Robert Nimmo

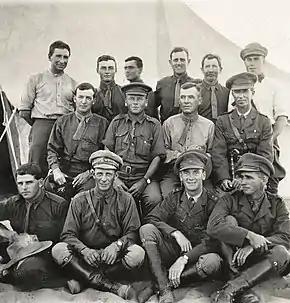
a group of officers in various forms of dress, some with headdress, sitting in front of a tent

Between 21 and 29 October, Nimmo and his squadron were detached to the Imperial Camel Corps Brigade for patrol and outpost duty. Nimmo led his squadron during the successful Battle of Beersheba on 31 October, where the 5th Light Horse Regiment helped cut the Beersheba-Hebron road at Sakati to isolate the Ottoman defenders. The presence of the 2nd Light Horse Brigade across the Beersheba-Hebron road helped to give the German general commanding the Ottoman forces in the sector, Friedrich Freiherr Kress von Kressenstein, the false impression that the Allied advance would now be aimed at Jerusalem, and he made troop dispositions that weakened the defences at Gaza. Nimmo's squadron then participated in the follow-up operations around Tel el Khuweilfe in the first few days of November, which were initially led by the 5th Light Horse Regiment. Soon after, the 5th Light Horse Regiment participated in the successful Third Battle of Gaza on 7 November, where it advanced quickly with exposed flanks to attempt to cut off the retreating Ottoman forces at Huj, but was unable to reach its objective despite fighting "dashingly". Later that day the 5th Light Horse Regiment attacked the Tel Abu Dilakh ridge, covering the to the ridge at a gallop under heavy artillery fire. While the regiment was held up by guns firing from a distant village, they pushed forward in the morning and captured the enemy artillery.